The Jack Benny Program

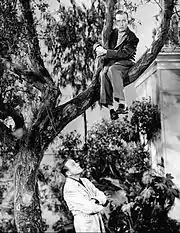
While Benny has Bing Crosby up a tree, thanks to Rochester's hammock invention, he uses the opportunity to bargain with Bing for a lower appearance fee, 1954.

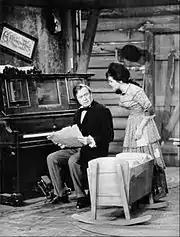
Benny as composer Stephen Foster and Connie Francis as his wife who nags him to write a successful song, 1963.

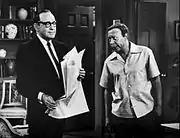
Jack Benny and Eddie Anderson as Rochester from a 1977 special about Jack Benny's series; it used clips from earlier shows.

As with the radio shows, most of the television series has lapsed into the public domain, although several episodes (particularly those made from 1961 onward, including the entire NBC-TV run) remain under copyright. During his lone NBC season, CBS aired repeats on weekdays and Sunday afternoons. 104 episodes personally selected by Benny and Irving Fein, Benny's associate since 1947, were placed into syndication in 1968 by MCA TV. Telecasts of the shows in the late evening were running as late as 1966.